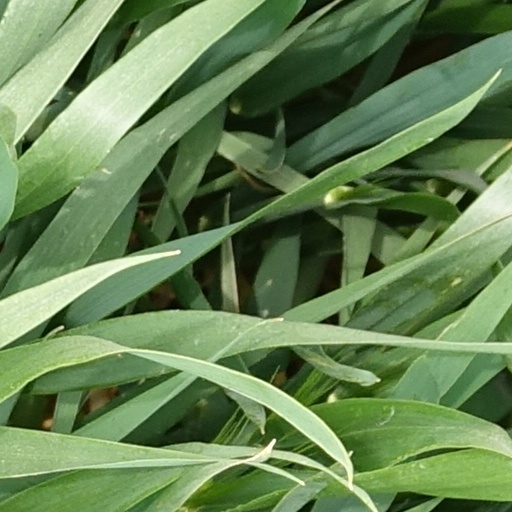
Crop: wheat